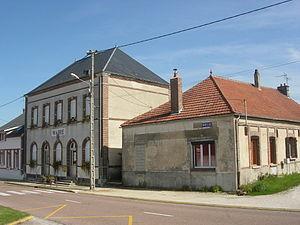
Mairie d'Origny-le-Sec
Origny-le-Sec est une commune française, située dans le département de l'Aube en région Grand Est.